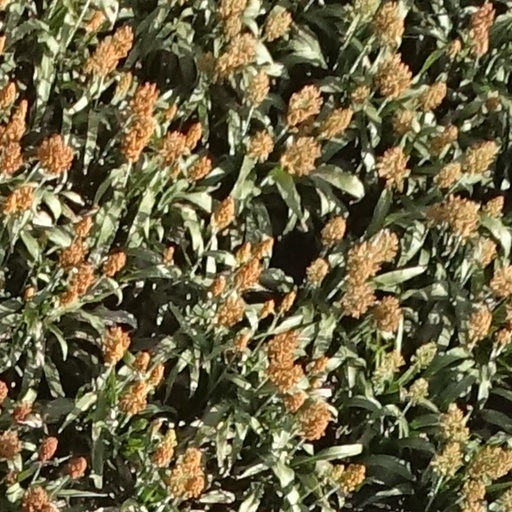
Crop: sorghum